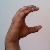
The image shows a hand gesture representing the letter 'C' in Indian Sign Language.